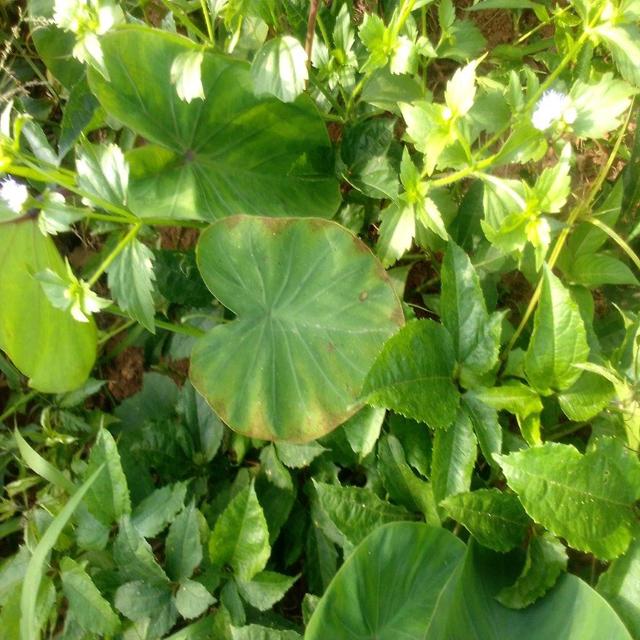
Label: Mid_Blight